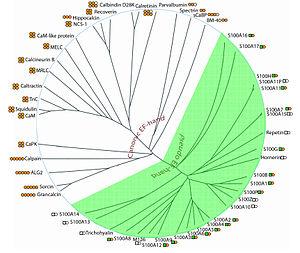
La main EF est un motif structurel observé dans les protéines, il est constitué de l'association deux hélices α liées à une boucle formée d'une douzaine d'acides aminés. Cette structure enserre un ion Ca²⁺. Ce domaine protéique a la forme d'une main dans laquelle l'ion Ca²⁺ se situerait dans la paume et les deux hélices formeraient le pouce et l'index relevés. Ce motif structurel ou plusieurs de ces motifs peuvent être trouvés dans les protéines fixant le calcium ou dans les protéines impliquées dans la régulation du niveau de calcium intracellulaire comme la calmoduline.